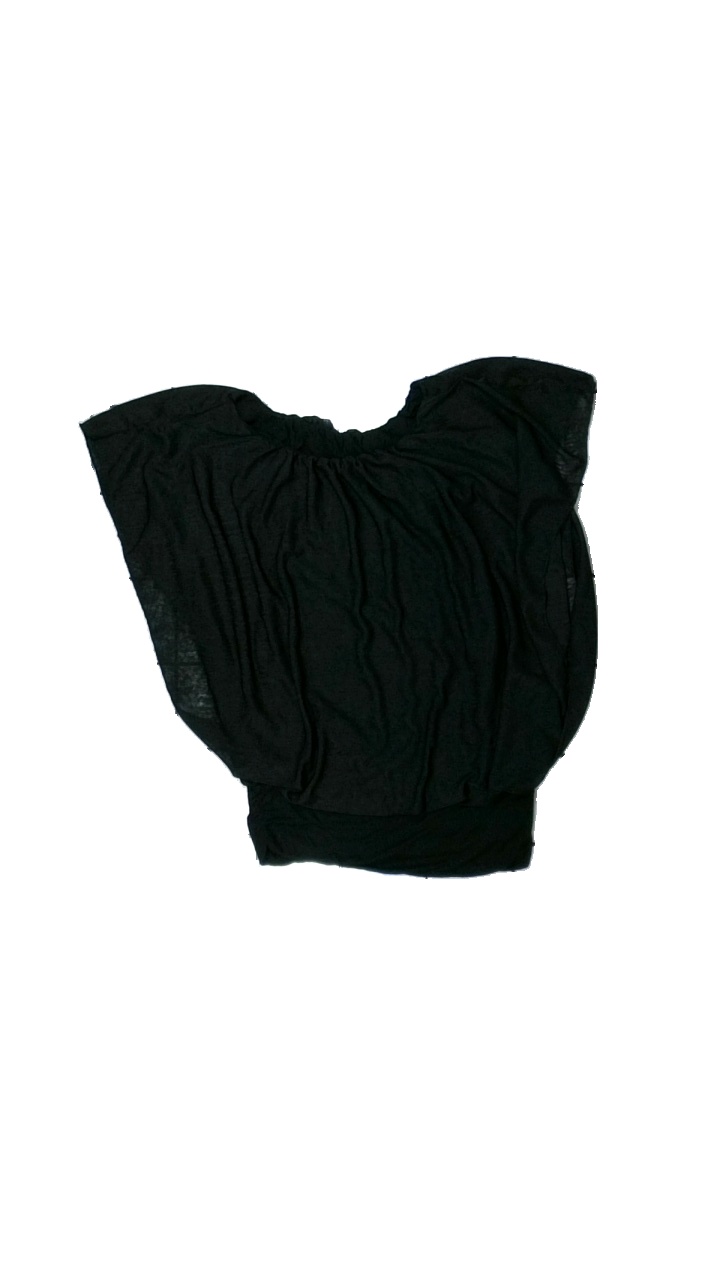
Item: Top (Ladies)
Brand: Missing
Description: svart top
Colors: Black
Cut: Regular
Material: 78% polyester 22% cotton
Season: All
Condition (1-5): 5
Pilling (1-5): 5
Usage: Reuse
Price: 50-100